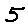
Label: 5